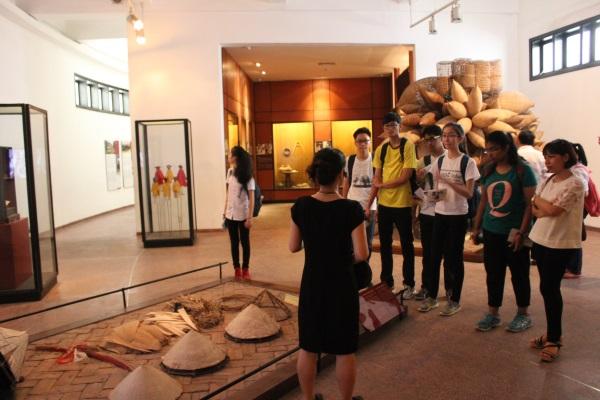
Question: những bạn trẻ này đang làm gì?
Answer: đi tham quan bảo tàng